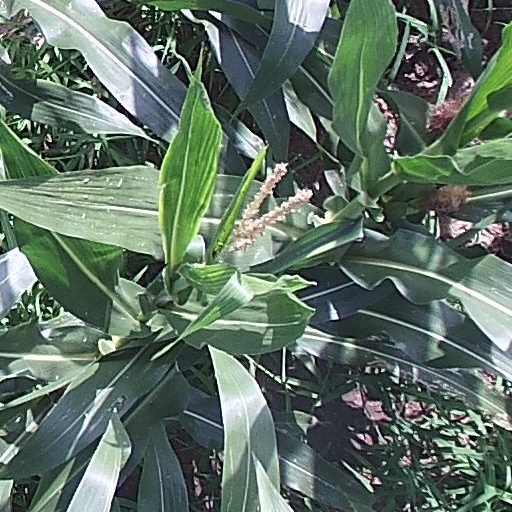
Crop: maize; corn